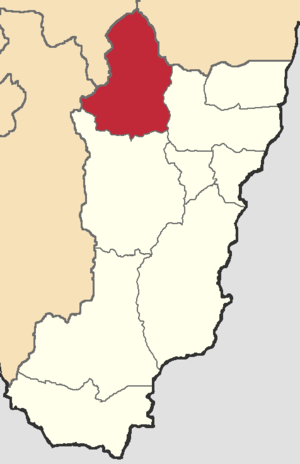
Yacuambi est un canton d'Équateur situé dans la province de Zamora-Chinchipe.